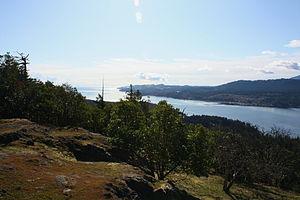
Nanoose Bay est une communauté de la Colombie-Britannique d'environ 5 000 personnes. Située entre Nanaimo et Parksville dans le détroit de Géorgie sur la côte est de l'île de Vancouver, elle fait partie du District régional de Nanaimo. Nanoose est nommée d'après le nom d'une bande amérindienne de Nanaimo. Sa marina avec ses 400 places est une destination pour les plaisanciers.